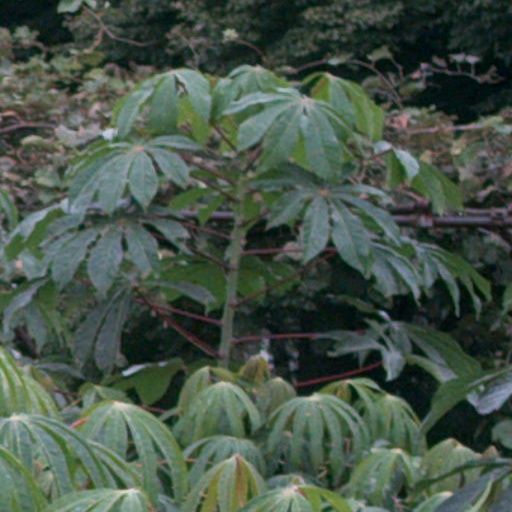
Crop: cassava